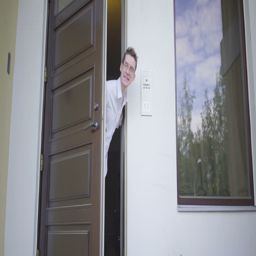
young man opening the door of his house and inviting the guests to come